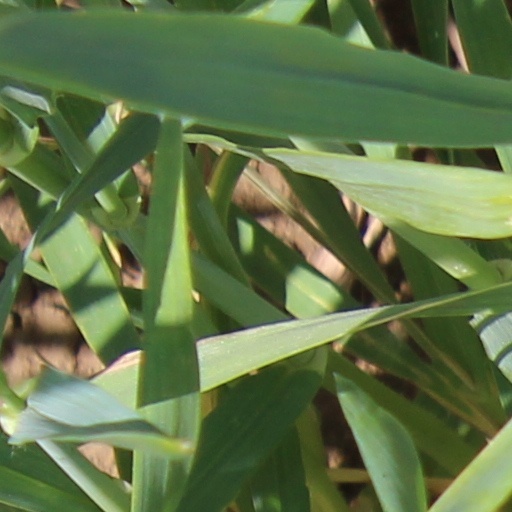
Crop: wheat